Spike Jones

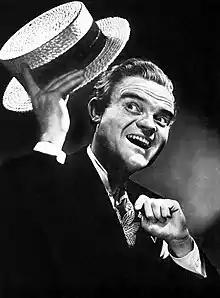
Jones, 1945–46

Lindley Armstrong "Spike" Jones (December 14, 1911 – May 1, 1965) was an American musician, bandleader and conductor specializing in spoof arrangements and satire of popular songs and classical music. Ballads receiving the Jones treatment were punctuated with various sound effects, including gunshots, whistles, cowbells, hiccups, burps, sneezes, animal sounds and outlandish and comedic vocals. Jones and his band recorded for RCA Victor under the title Spike Jones and His City Slickers from the early 1940s to the mid-1950s, and they toured the United States and Canada as "The Musical Depreciation Revue".